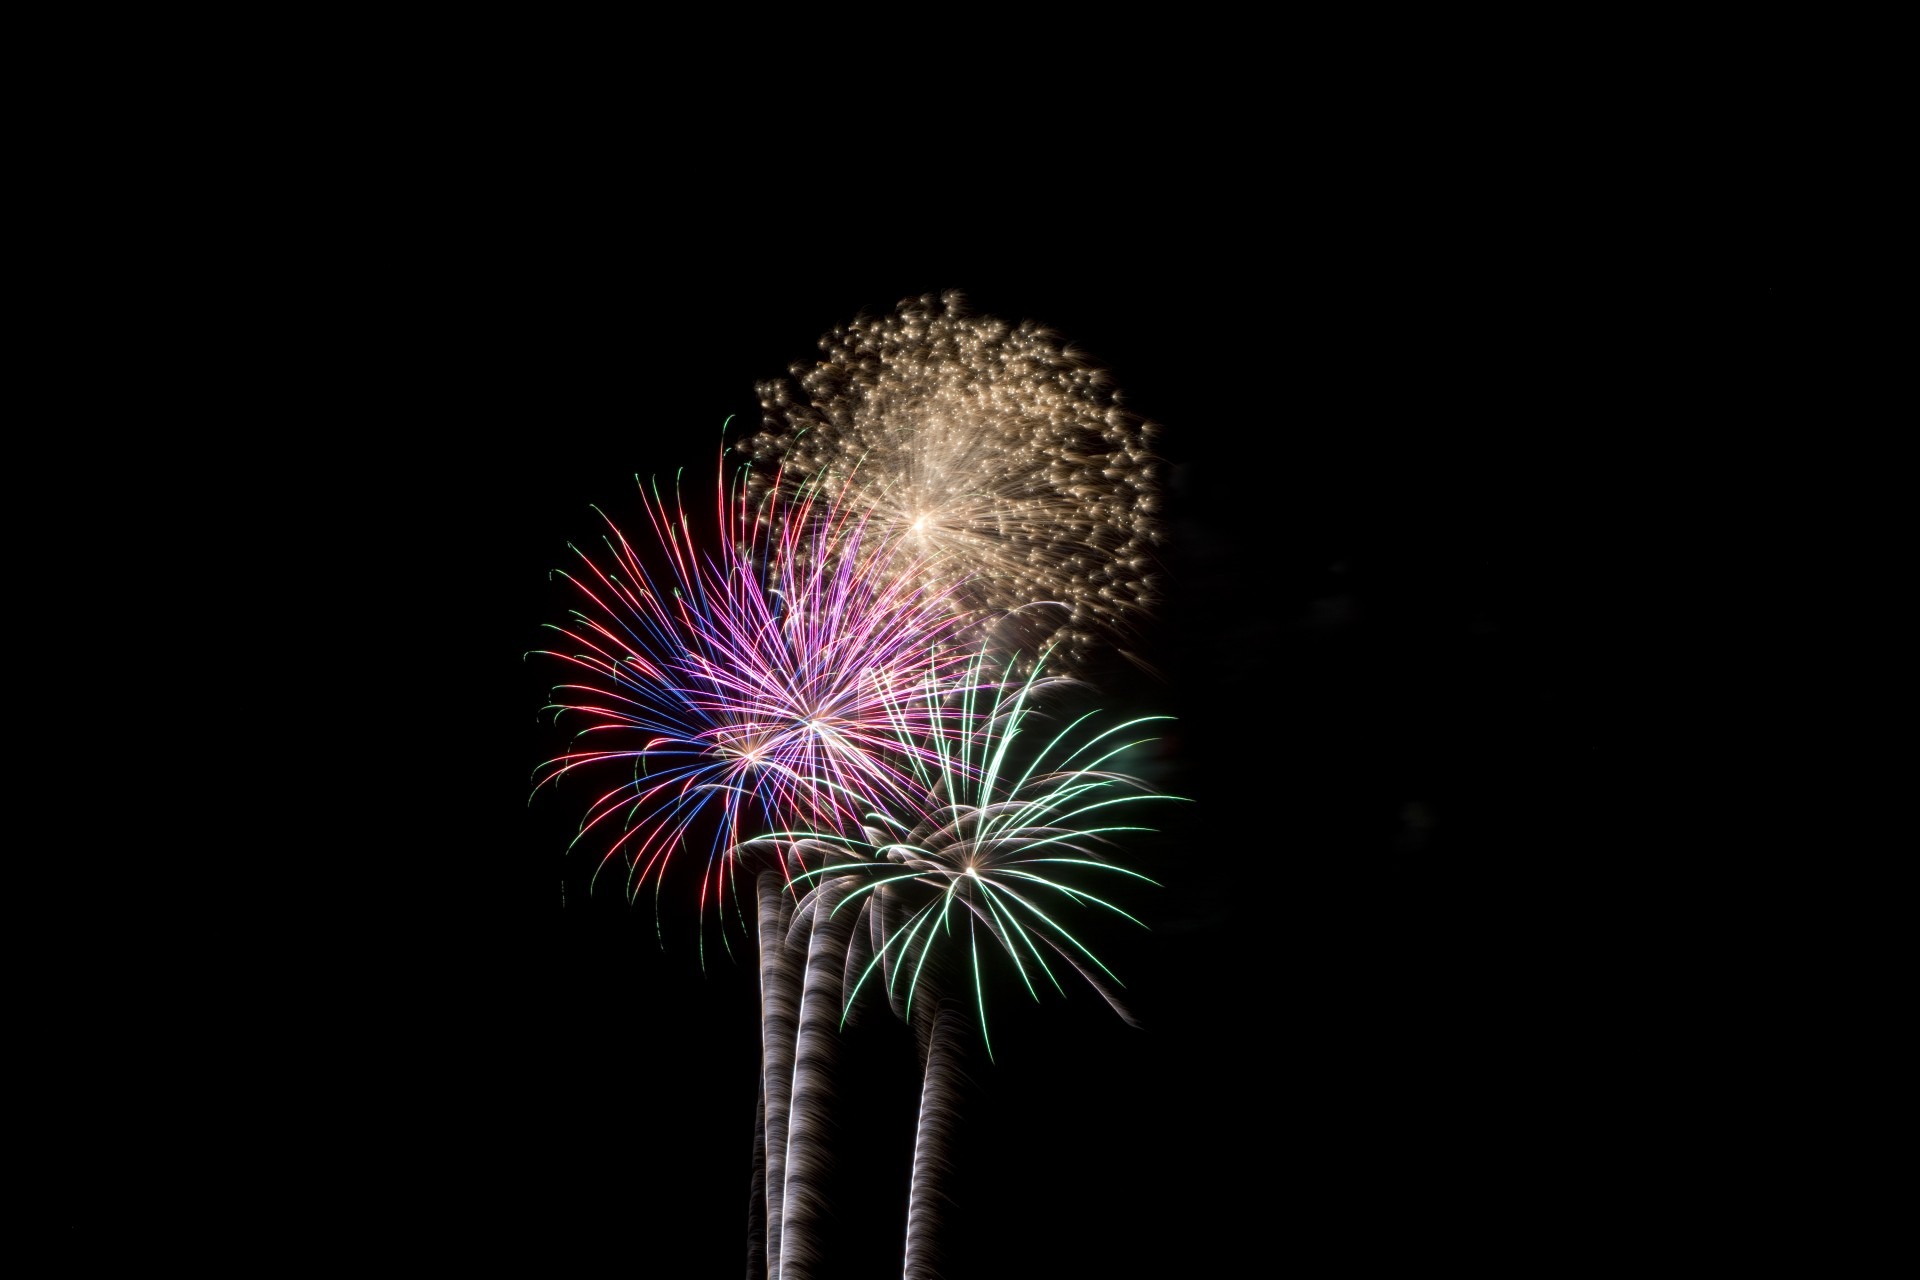
light, recreation, firework, celebration, america, holiday, pyrotechnics, explosion, festive, festival, july, fireworks, bright, party, liberty, event, 4th, independence, fourth, patriotic, exploding, outdoor recreation